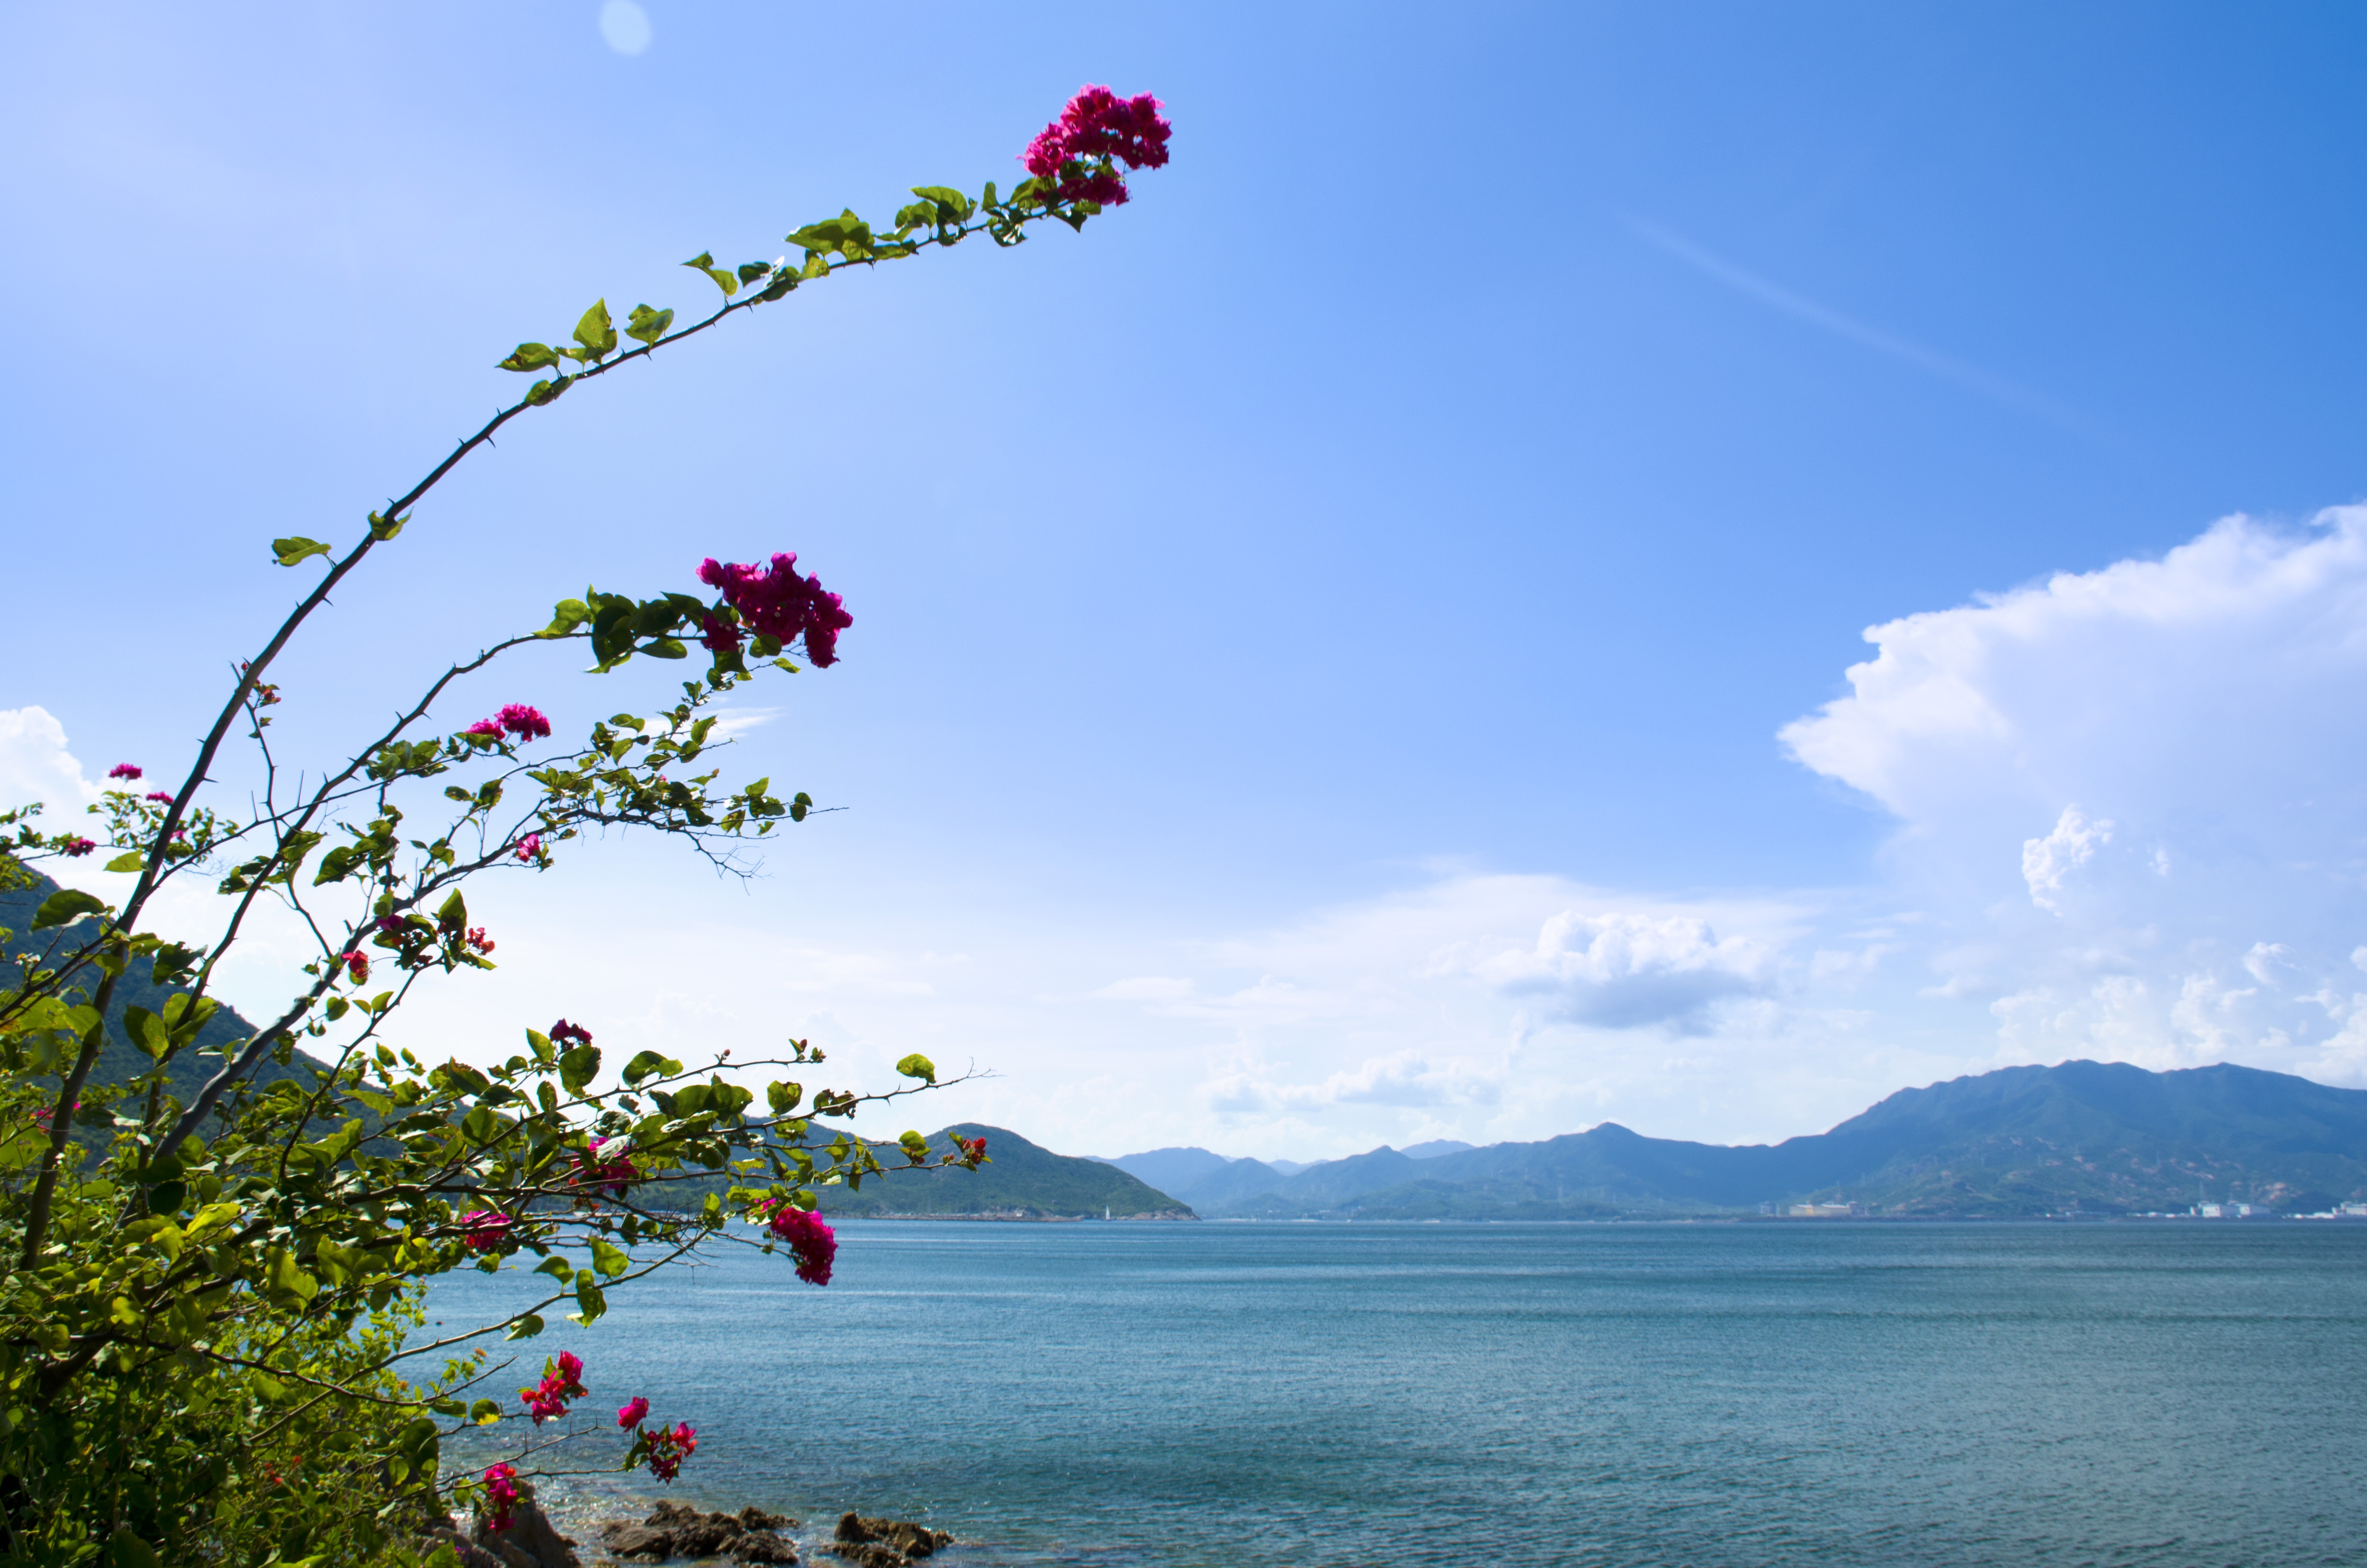
beach, sea, coast, horizon, mountain, sky, flower, bay, alpine, blue sky, hills, sea view, atmosphere of earth, windsports